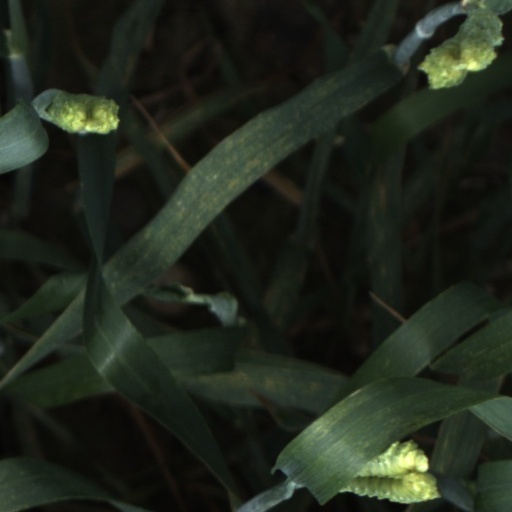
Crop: wheat